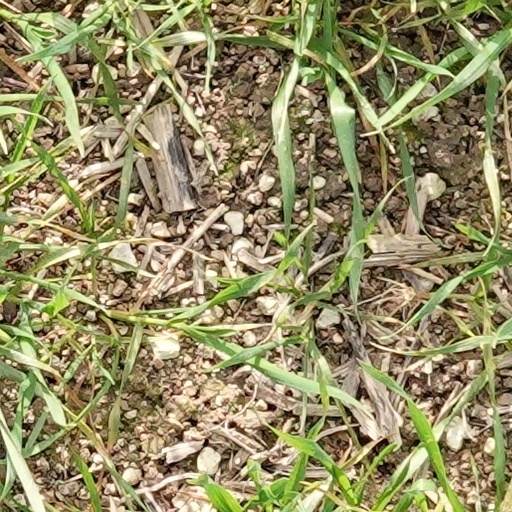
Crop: wheat